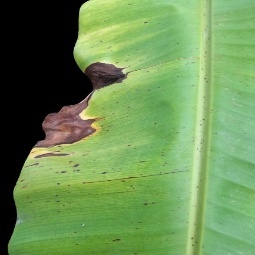
Label: Potassium